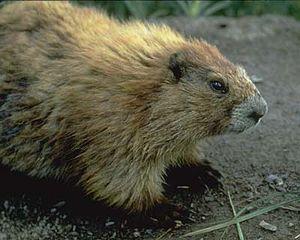
Marmota olympus est une espèce de marmottes. La marmotte tire son nom dans sa région d'origine, les montagnes Olympiques, et notamment dans le parc national Olympique.